Kuroda Nagahiro

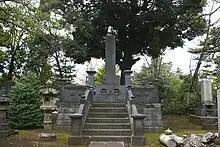
従二位勲三等黒田長溥之墓

Nagahiro held the title of "Mino no Kami" (美濃守) as well as junior 2nd court rank ("juni'i" 従二位). In the Meiji era, he was created "kōshaku" (侯爵; marquess) in the new peerage system.